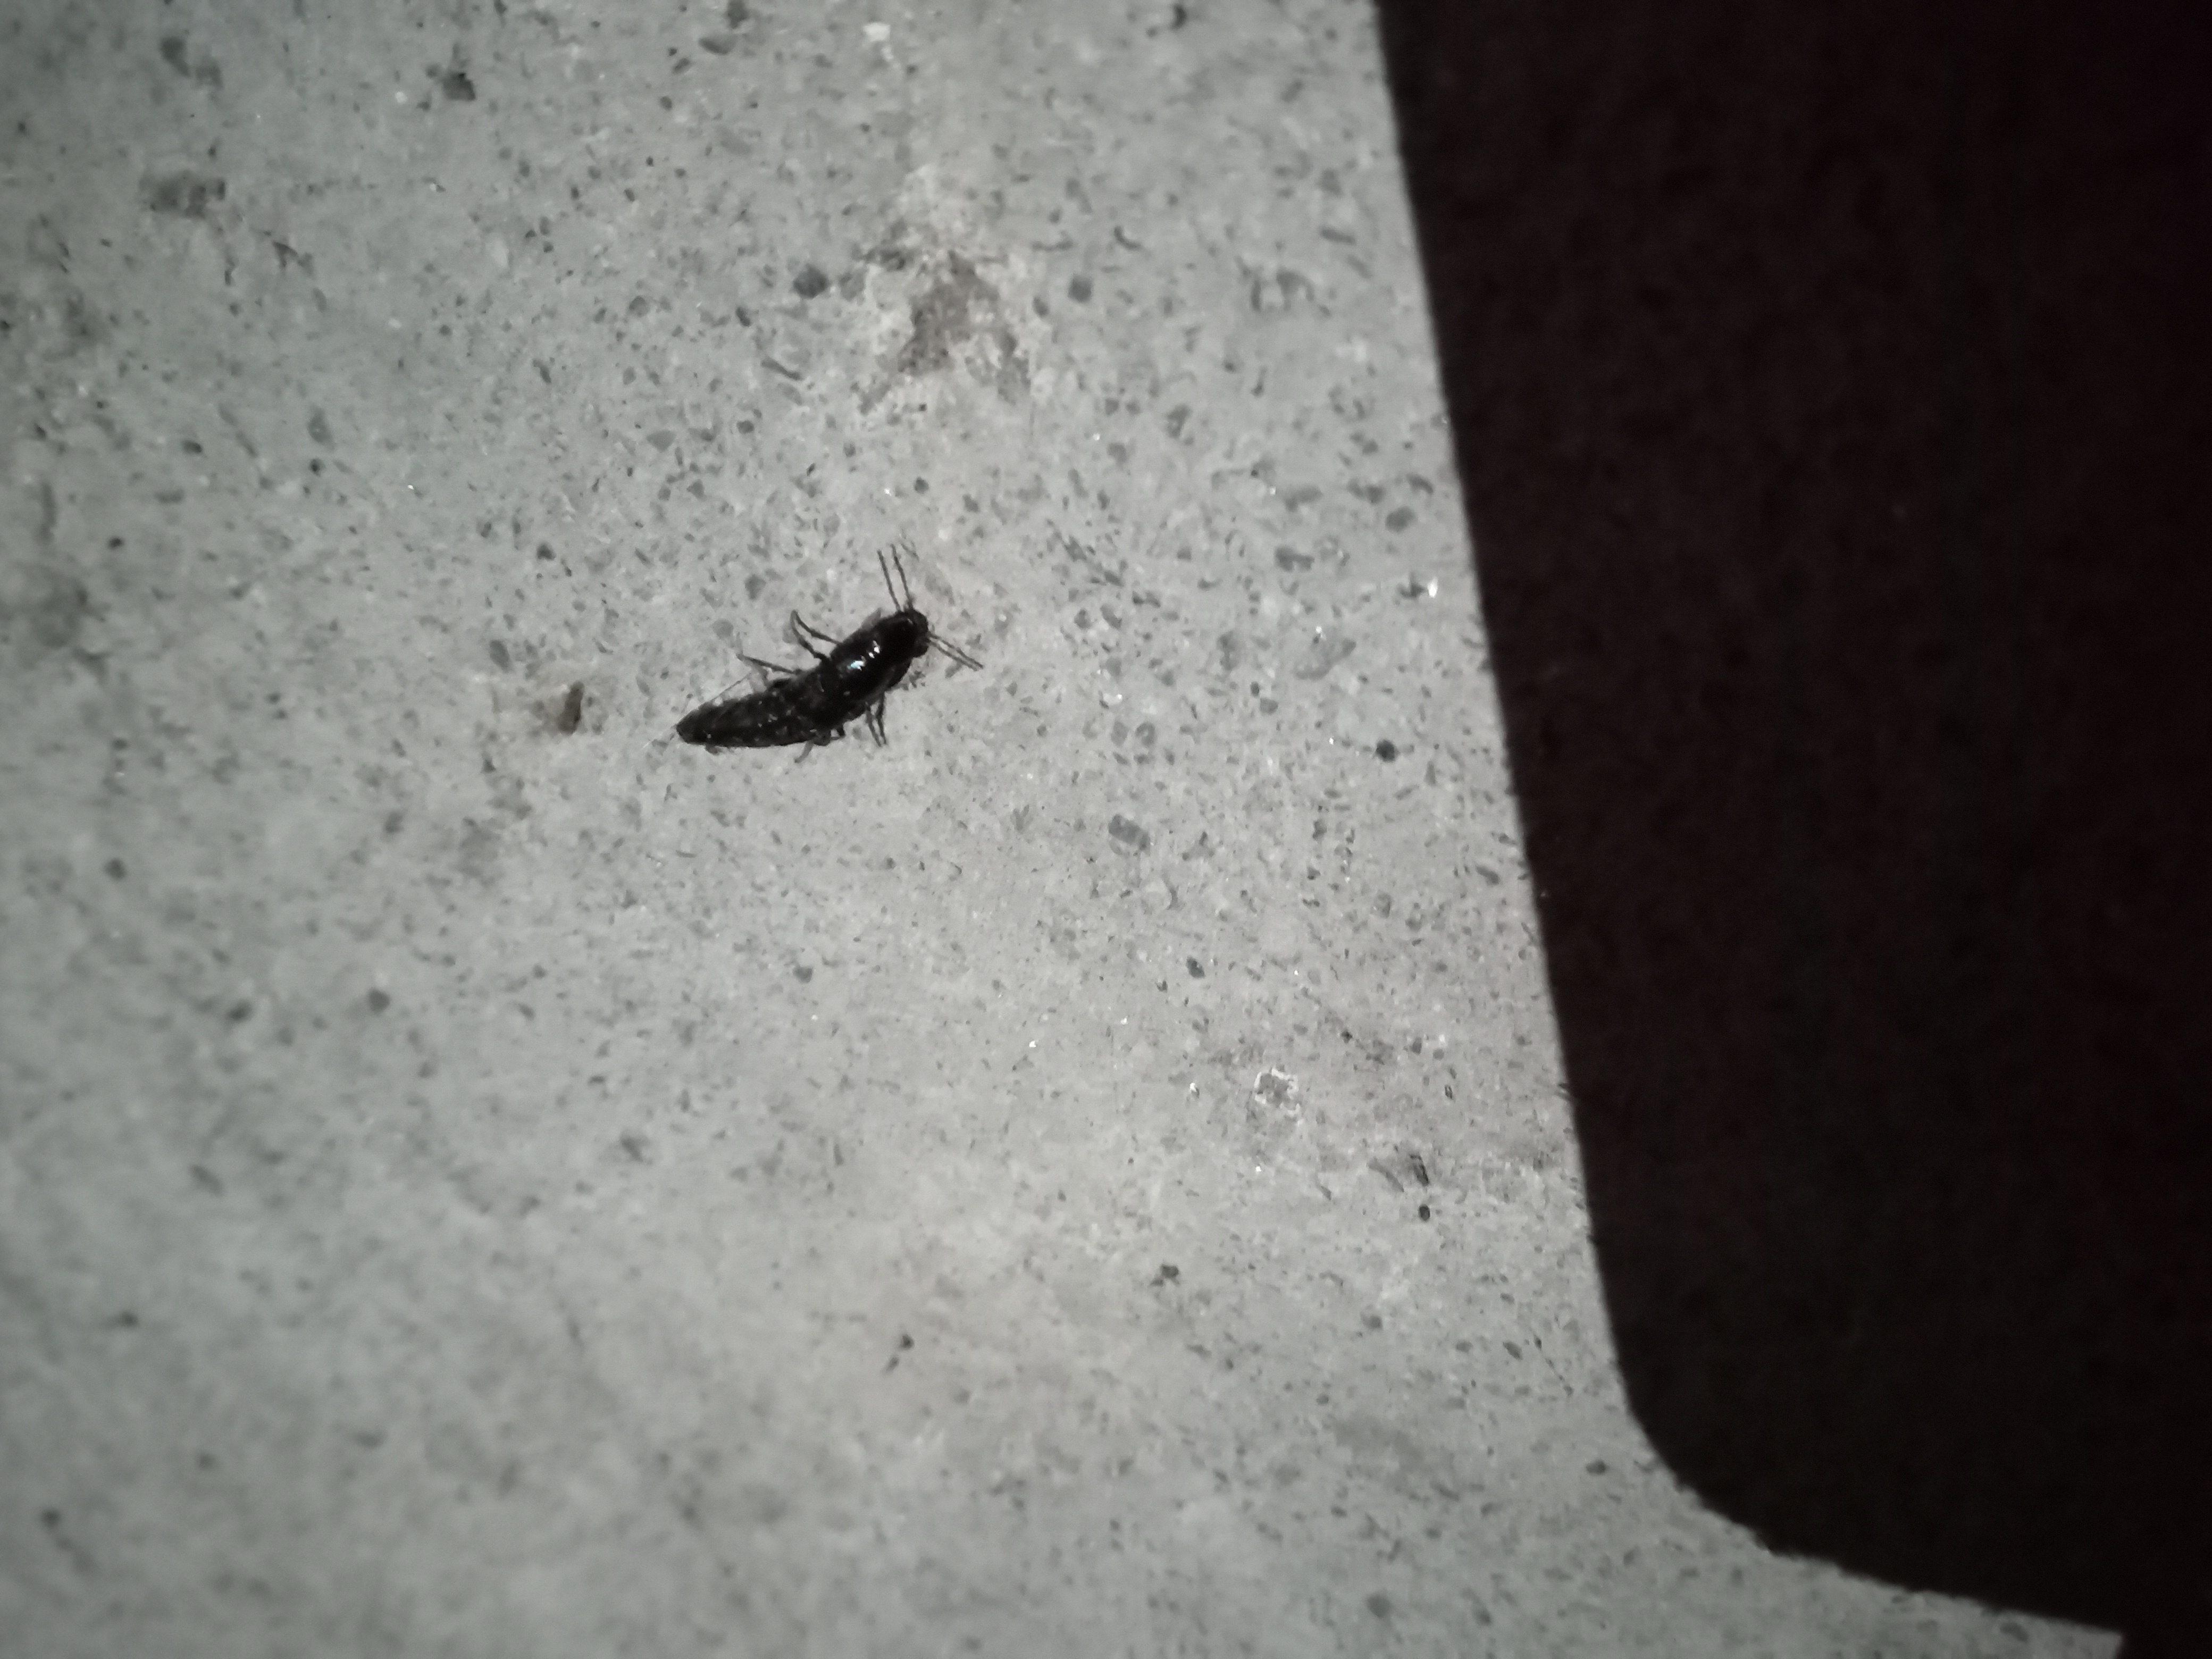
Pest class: predators